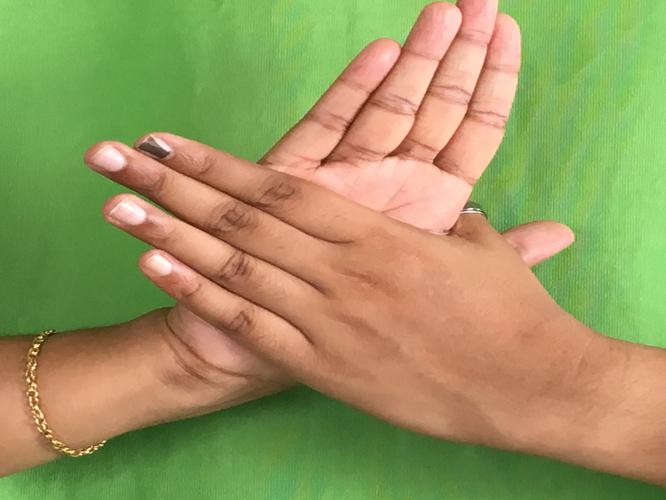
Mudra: Chakra
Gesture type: double_hand